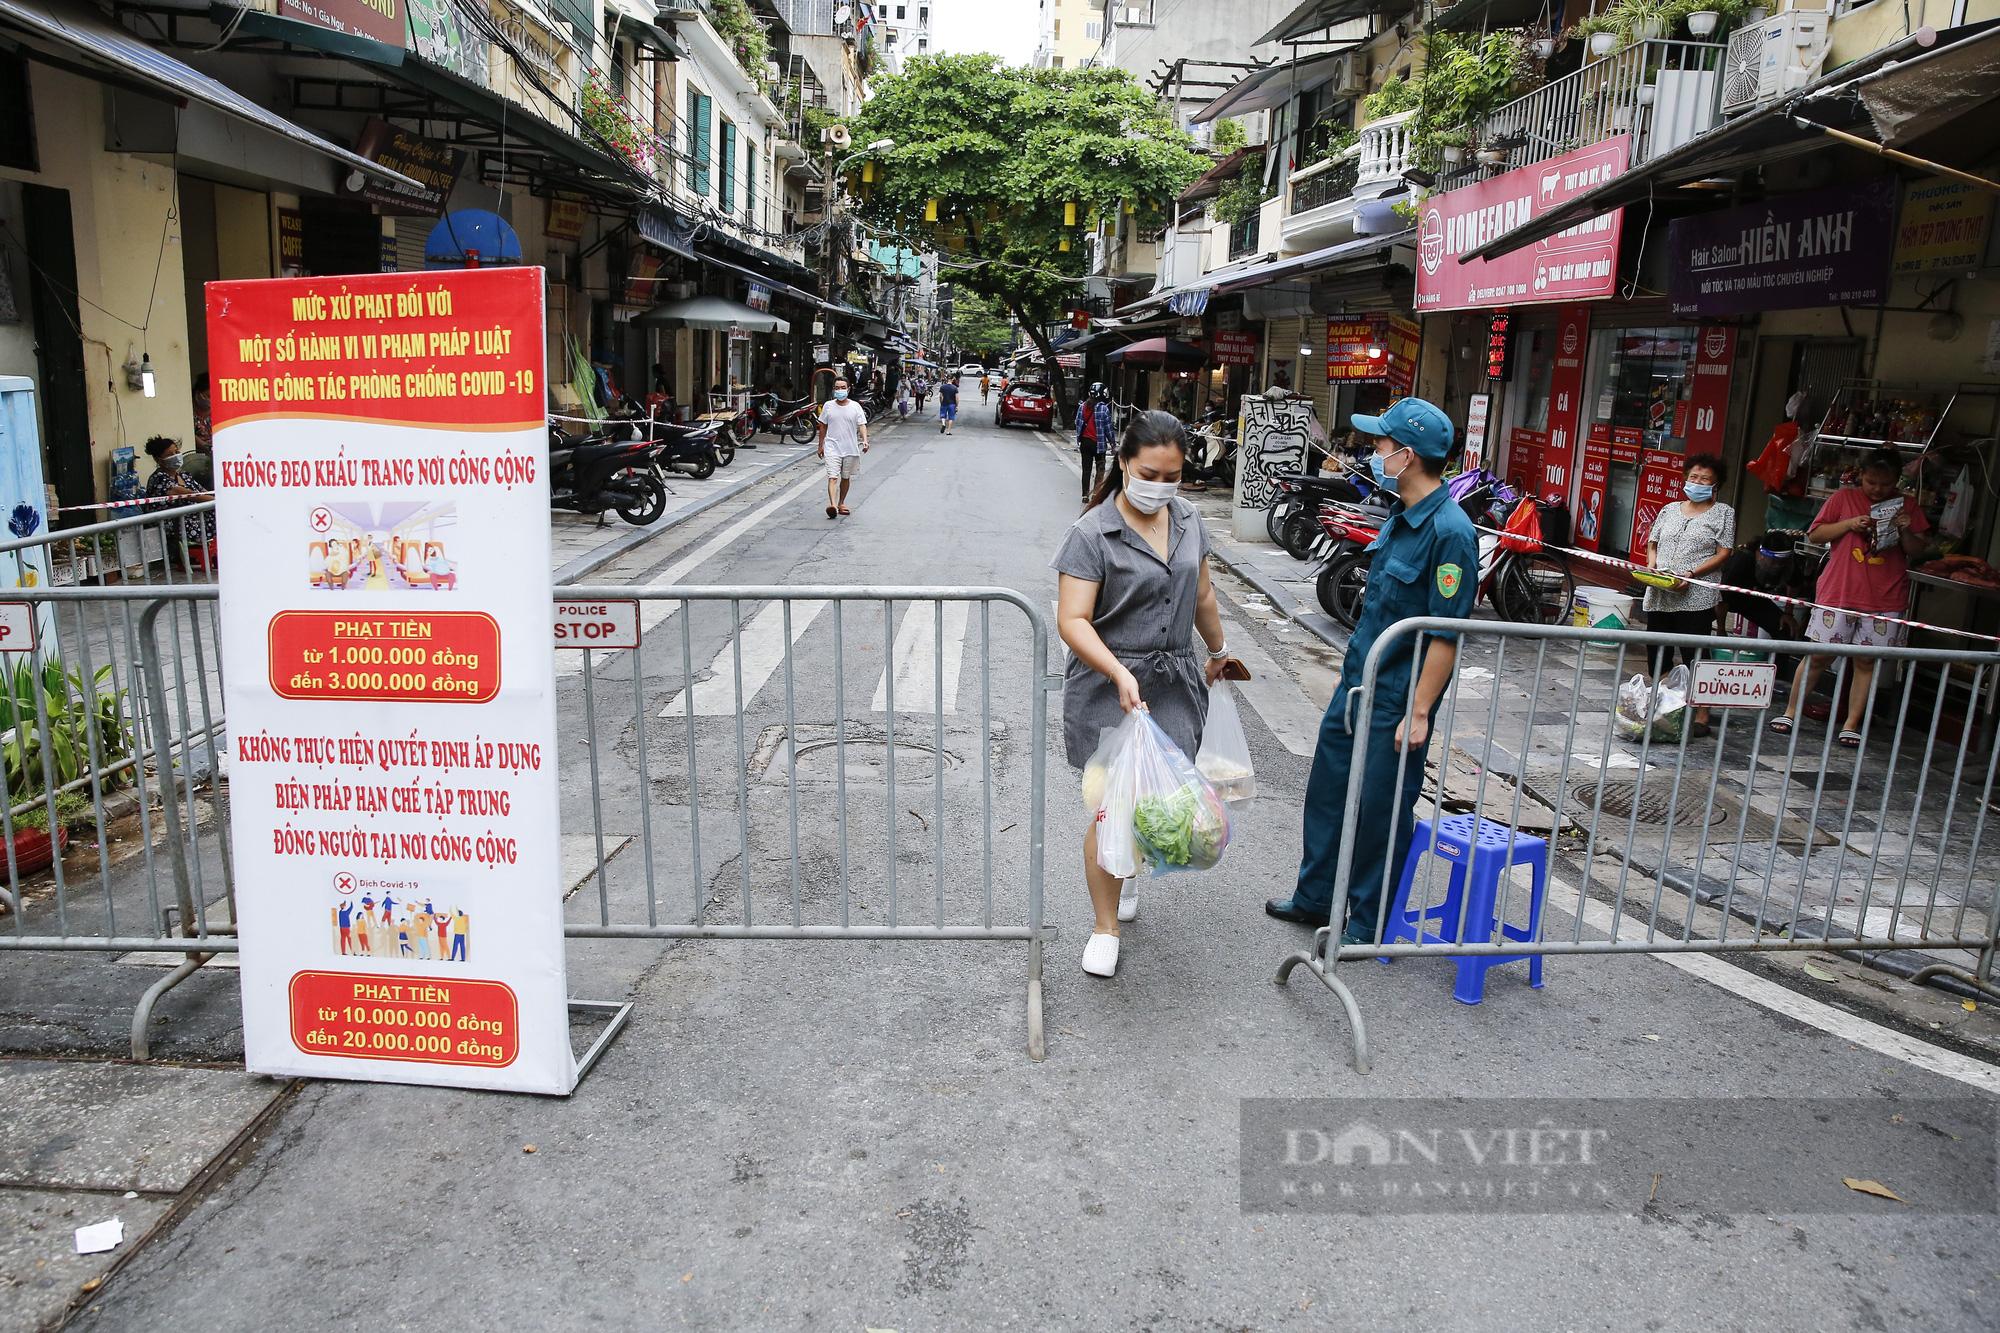
có một người phụ nữ mặc đồ xám đang chuẩn bị bước qua hàng rào